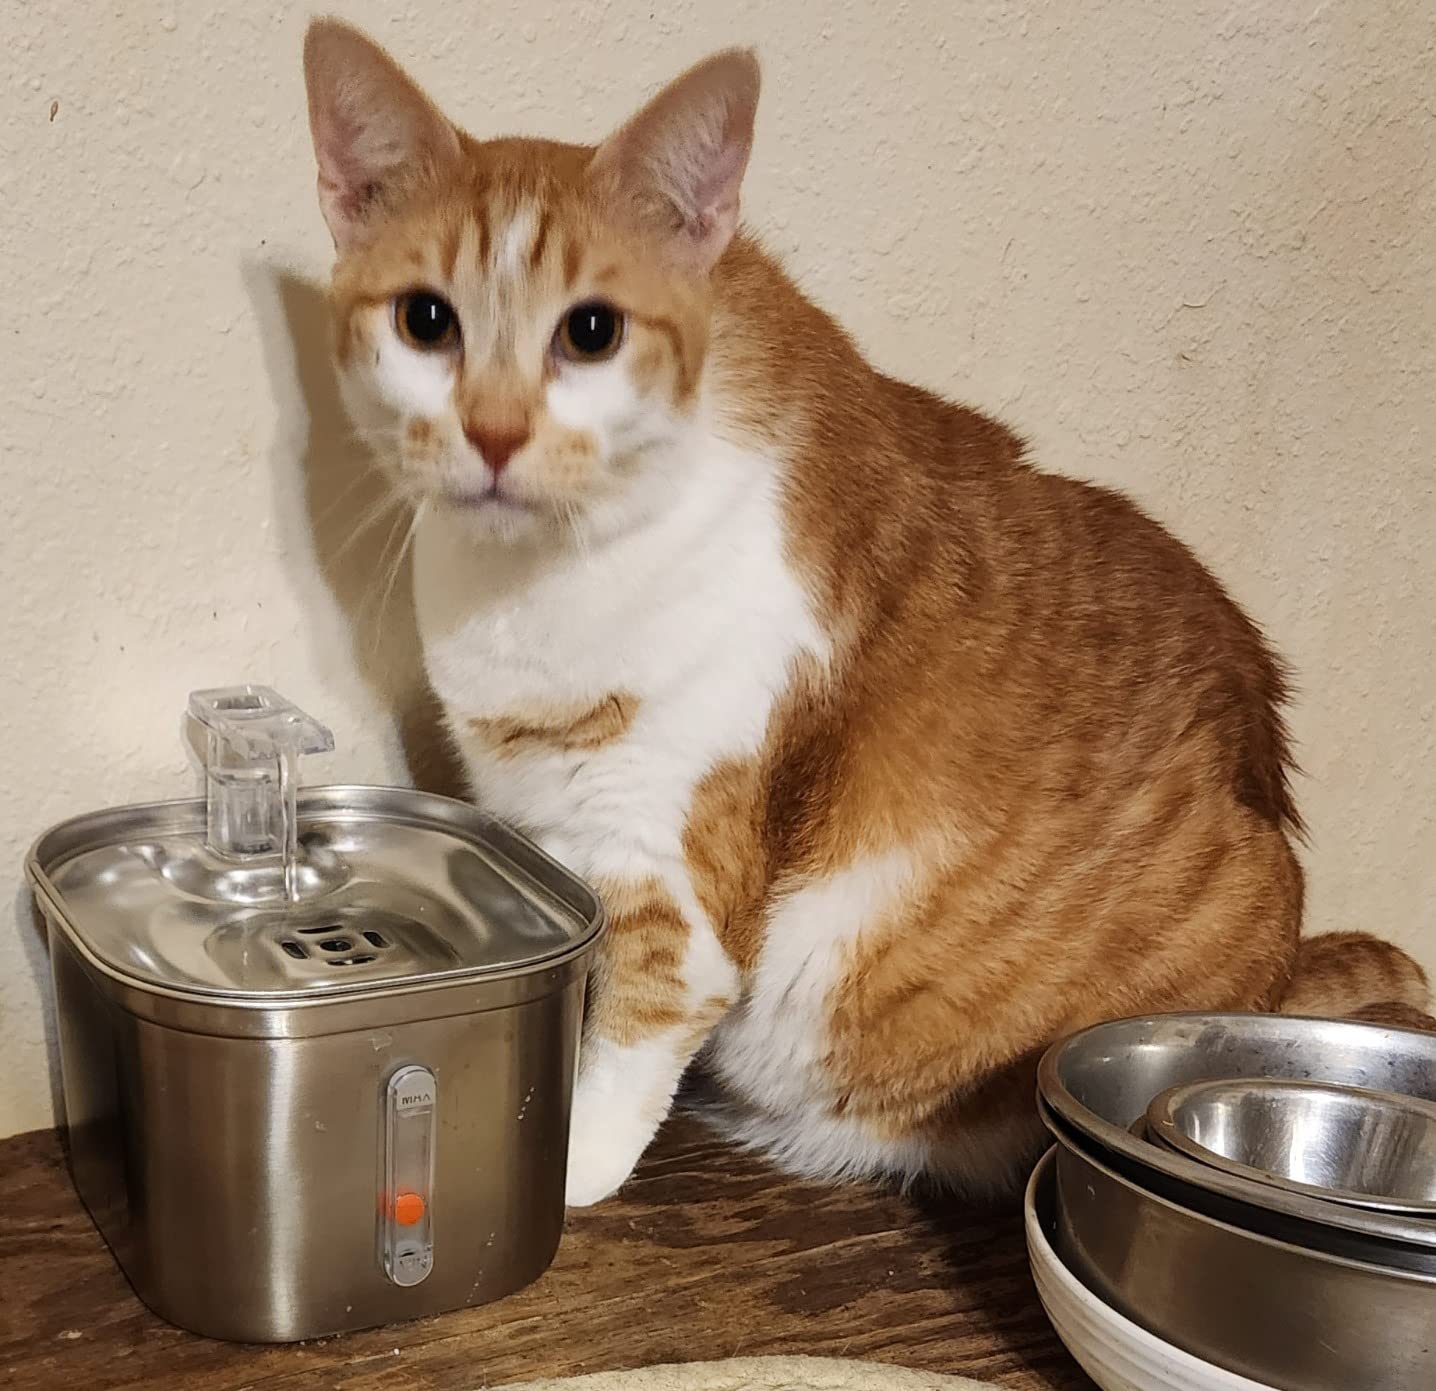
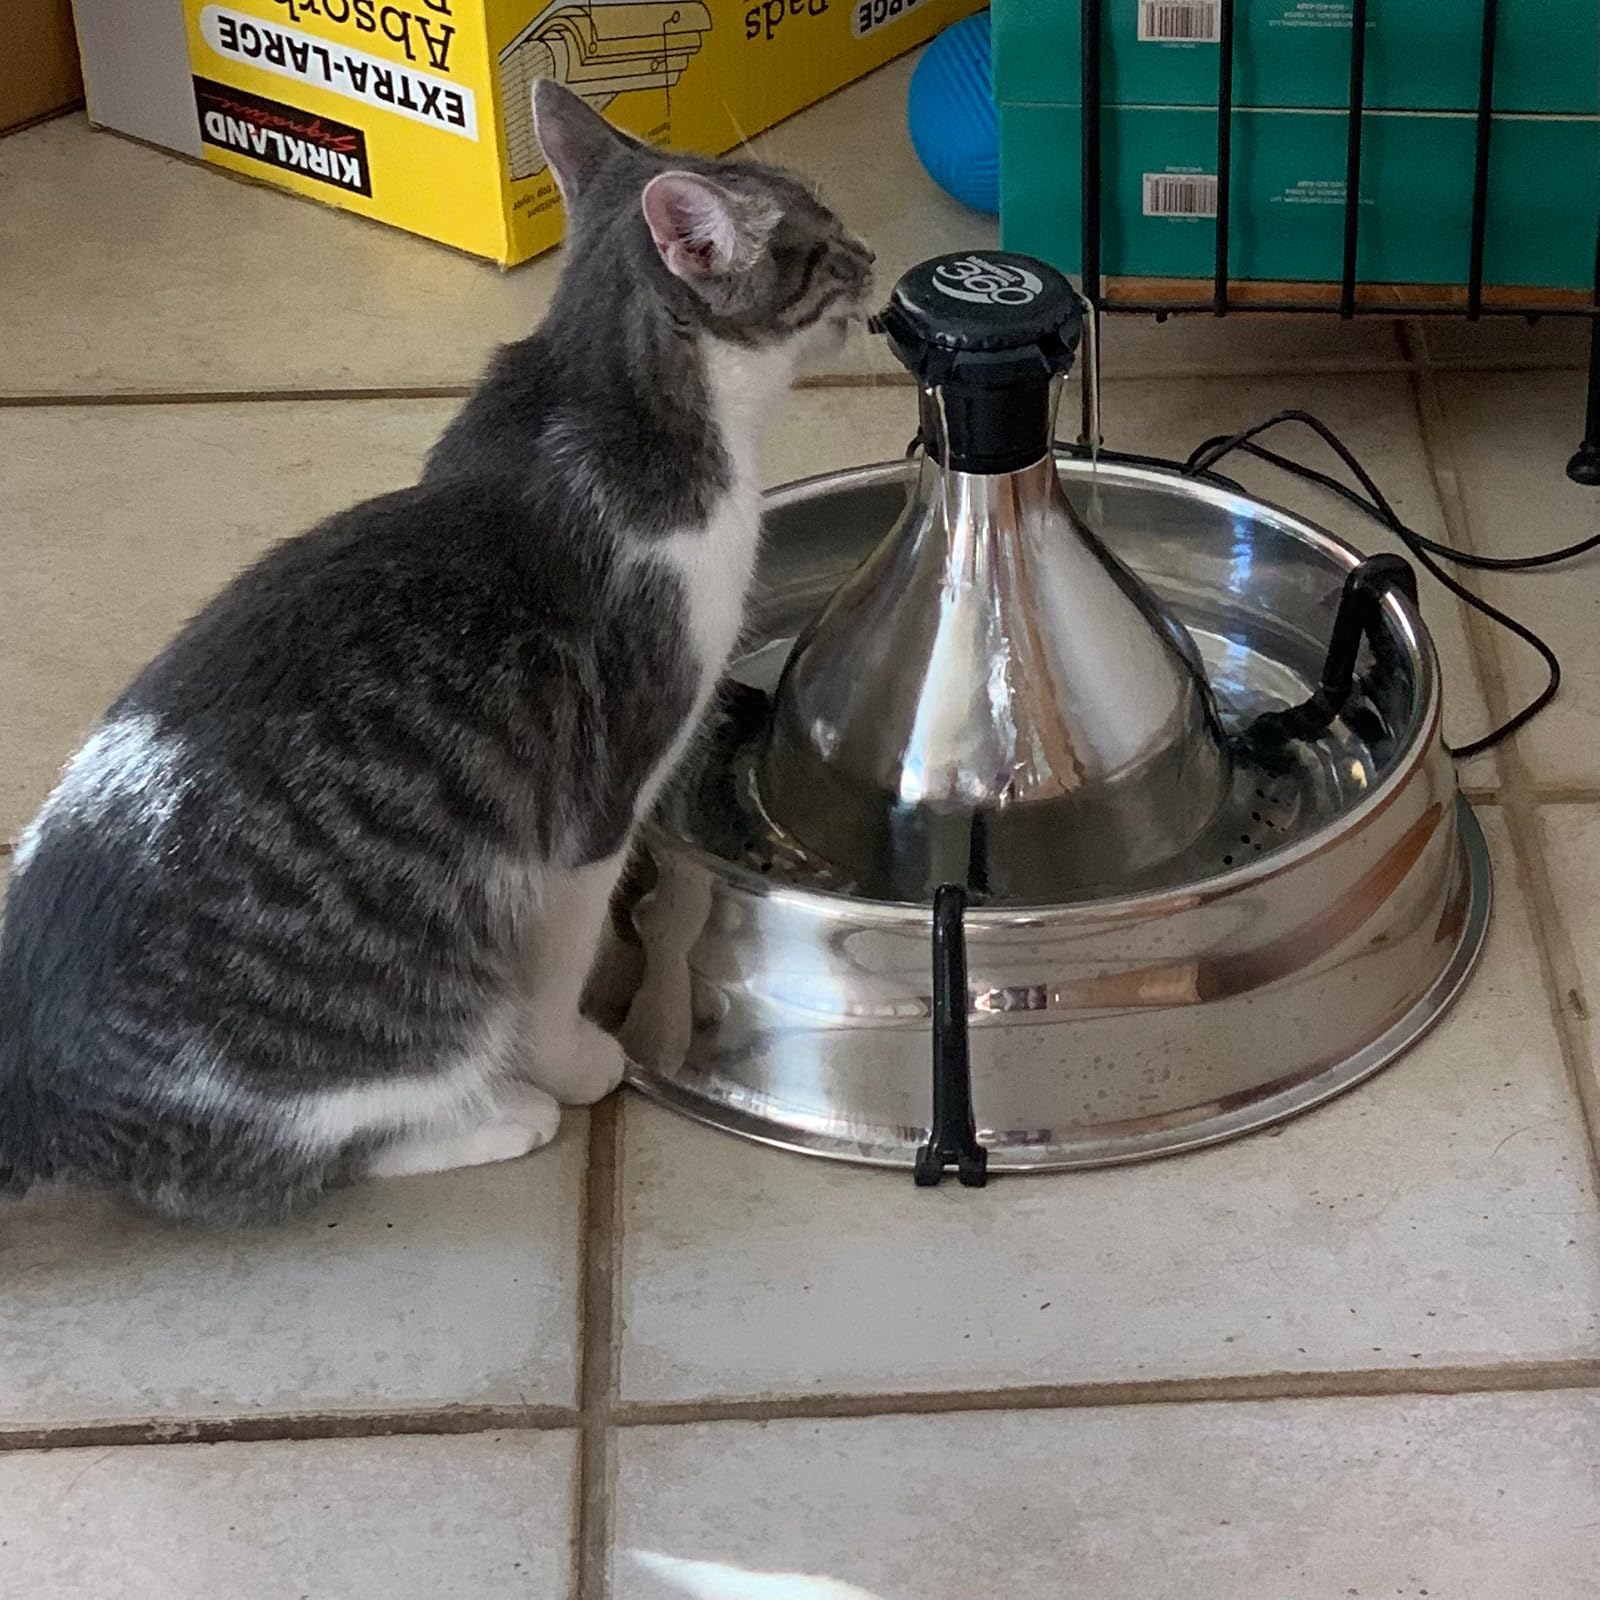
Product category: items_bowl
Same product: no